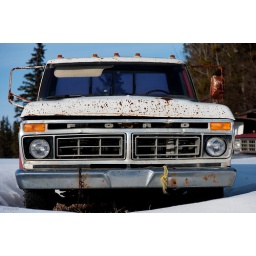
A rusting Ford truck sits in a snow-covered field on Highway 621, near Cynthia, Alberta, Canada, on February 13, 2011.